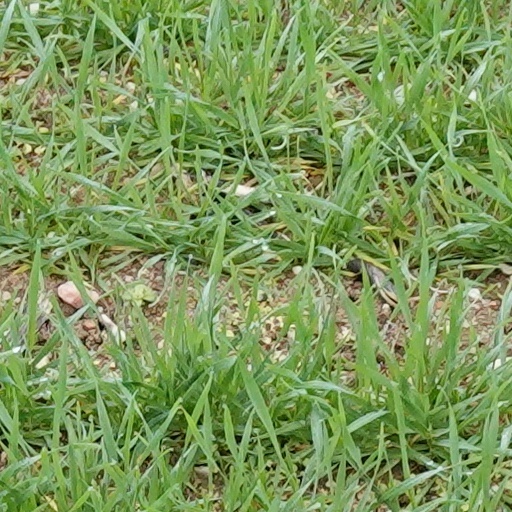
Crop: wheat